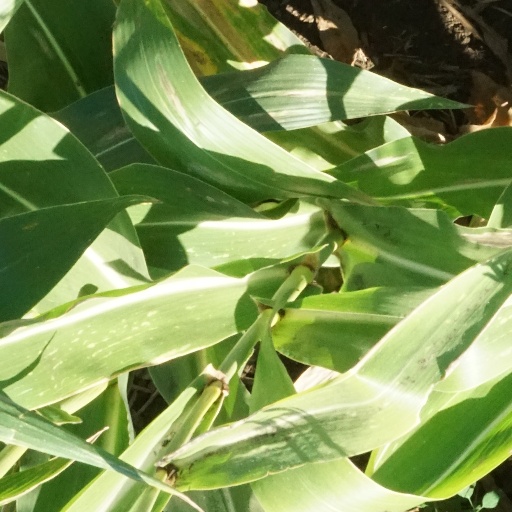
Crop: maize; corn